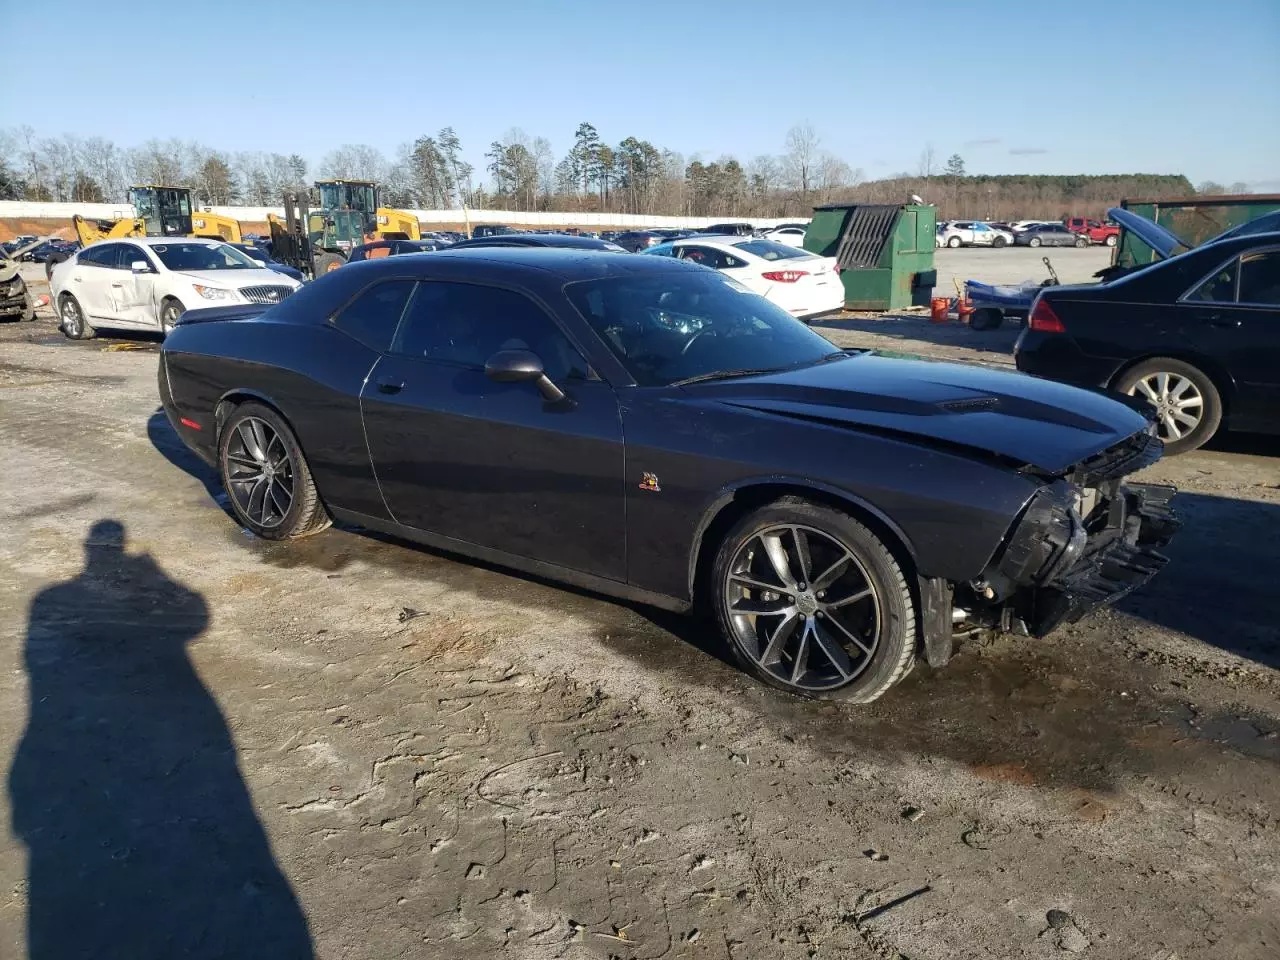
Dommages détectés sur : plaque d'immatriculation avant, feu avant droit, feu avant gauche, capot, pare-brise avant, aile avant droite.
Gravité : majeur